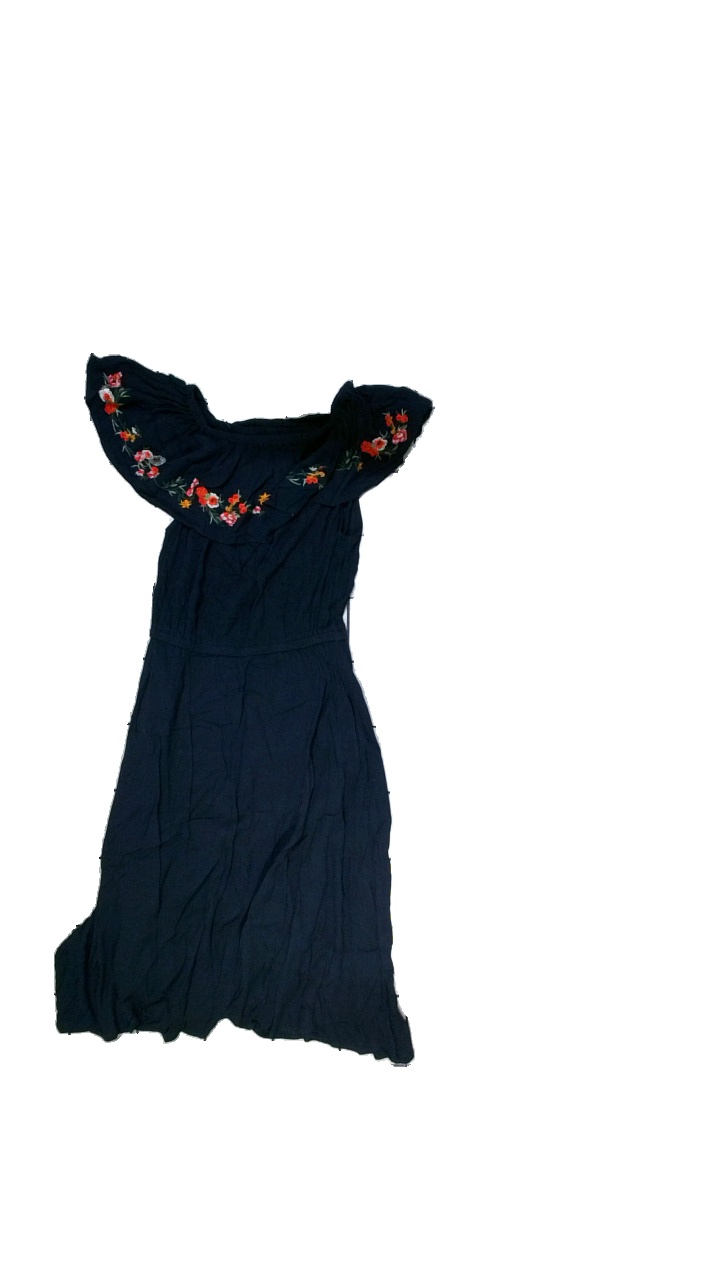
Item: Dress (Ladies)
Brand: Lindex
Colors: Blue, Multicolor
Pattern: Embroidered
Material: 100% viscose, Lining 100% cotton
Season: Summer
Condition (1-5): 5
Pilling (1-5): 5
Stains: Minor
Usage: Export
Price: <50